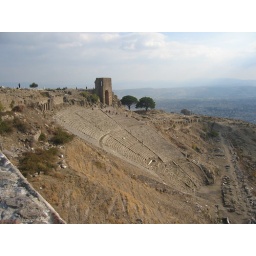
The theater seats over 10,000 people, and is carved right into the hillside. amazing.